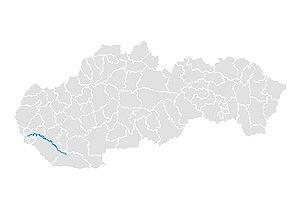
Le Petit Danube, en slovaque Malý Dunaj, en hongrois Kis-Duna, en allemand Kleine Donau, est une branche défluente du Danube située en Slovaquie.